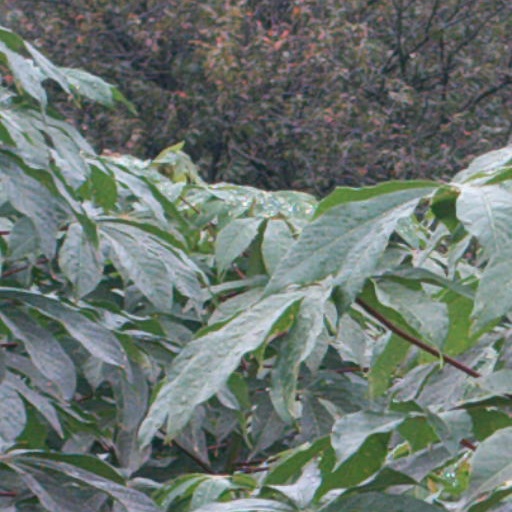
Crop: cassava